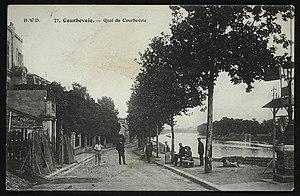
Quai de Courbevoie - 9FI/COU_156
Le quai du Maréchal-Joffre est une voie de circulation se trouvant à Courbevoie.